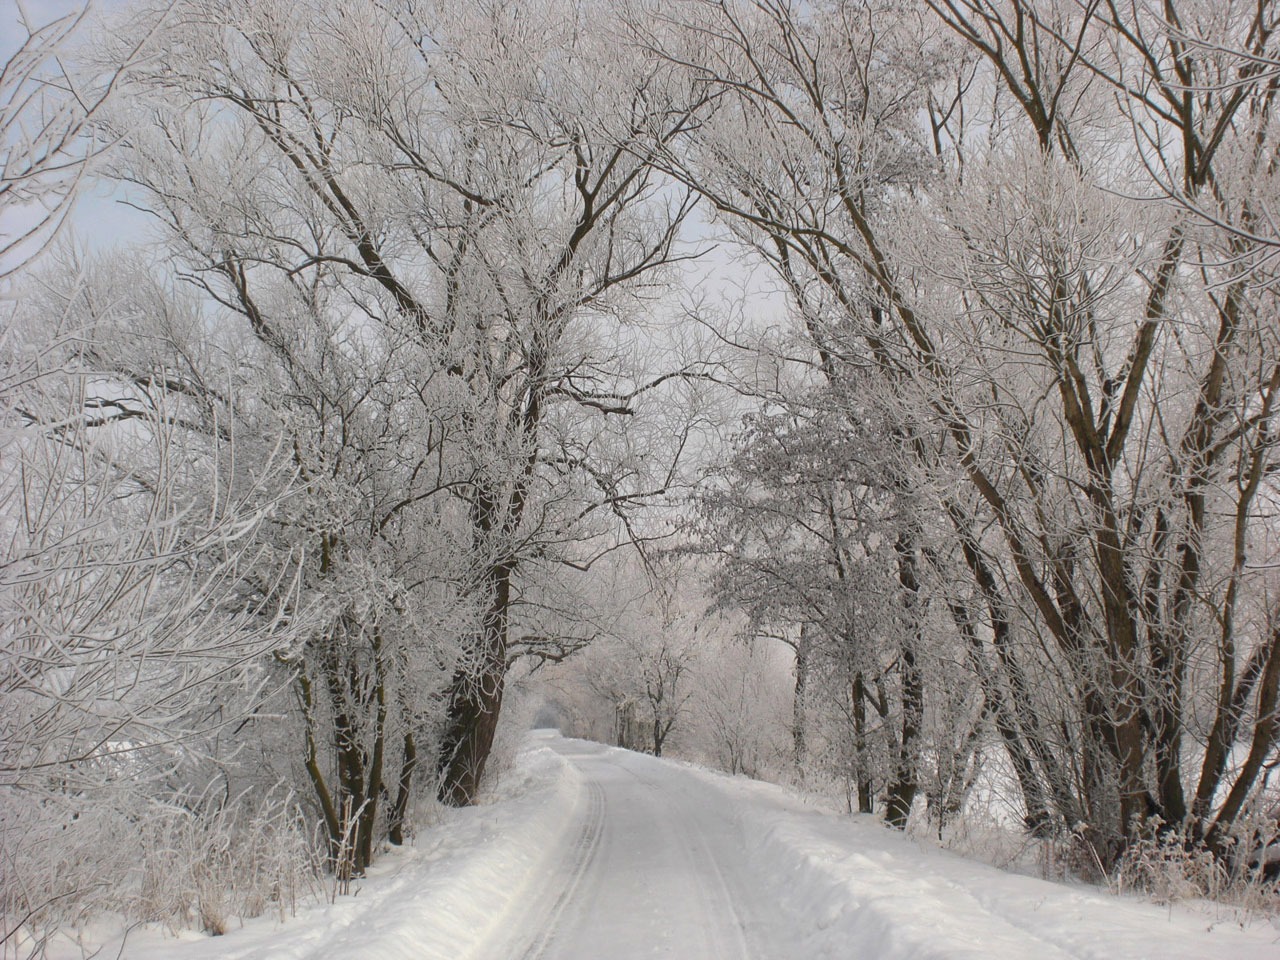
landscape, tree, nature, forest, branch, snow, cold, winter, road, white, countryside, frost, ice, rural, scenery, weather, fresh, snowy, frozen, season, trees, scene, blizzard, freezing, atmospheric phenomenon, winter storm, rain and snow mixed